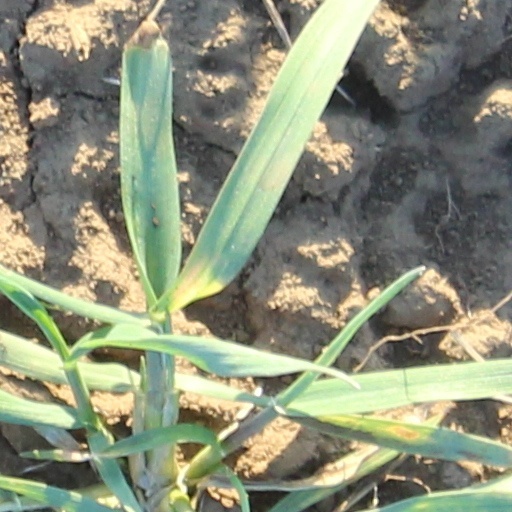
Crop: wheat